Palácio Quitandinha

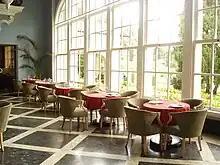
Interior of the restaurant

When it was opened as the "Cassino Hotel Quitandinha", the Palácio Quitandinha was the largest hotel casino in Latin America. Gambling had been permitted in Brazil since 1930, but it was outlawed on May 30, 1946 by decree of the federal government under president Eurico Gaspar Dutra. The ruling outlawed all types of gambling from casinos to games of chance in Brazil. As a result, the casino closed after only two years.